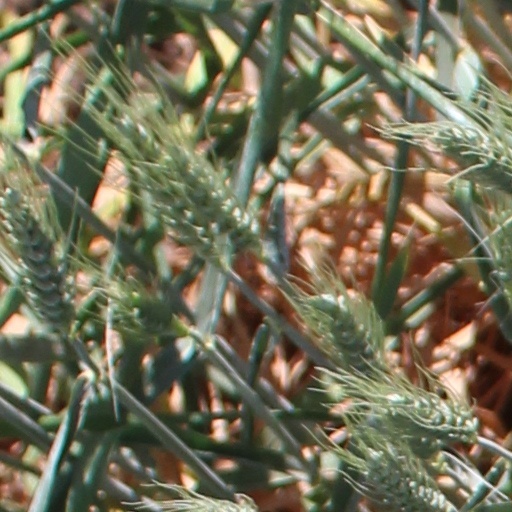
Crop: wheat